Fen skating

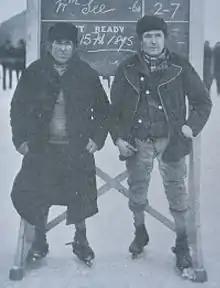
Gutta Percha See and Turkey Smart (right) in 1895.

Welney, a small village on the banks of the Old Bedford River, in the heart of the Fens on the Cambridgeshire-Norfolk border and three miles from the nearest railway station, produced so many top skaters that it became known as the "metropolis of speed skating". Members of the Smart and See families dominated British skating for two generations.